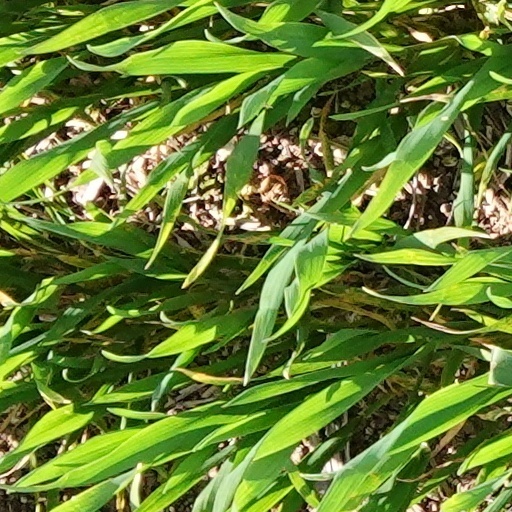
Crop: wheat